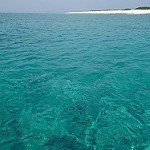
Label: sea